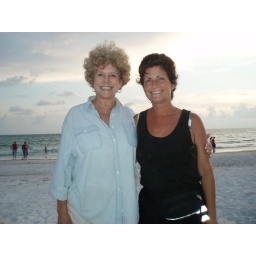
my mother and me at our beach house sometime in 2006